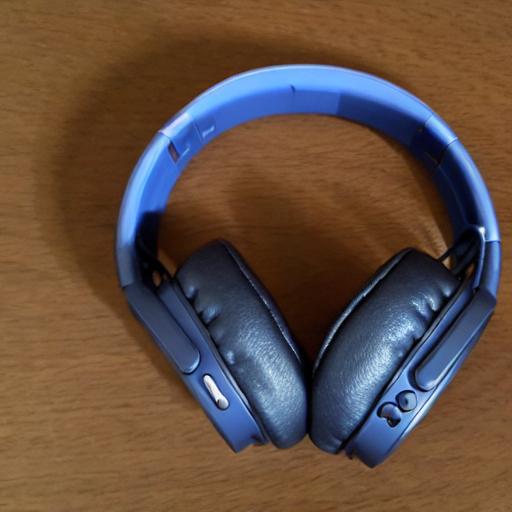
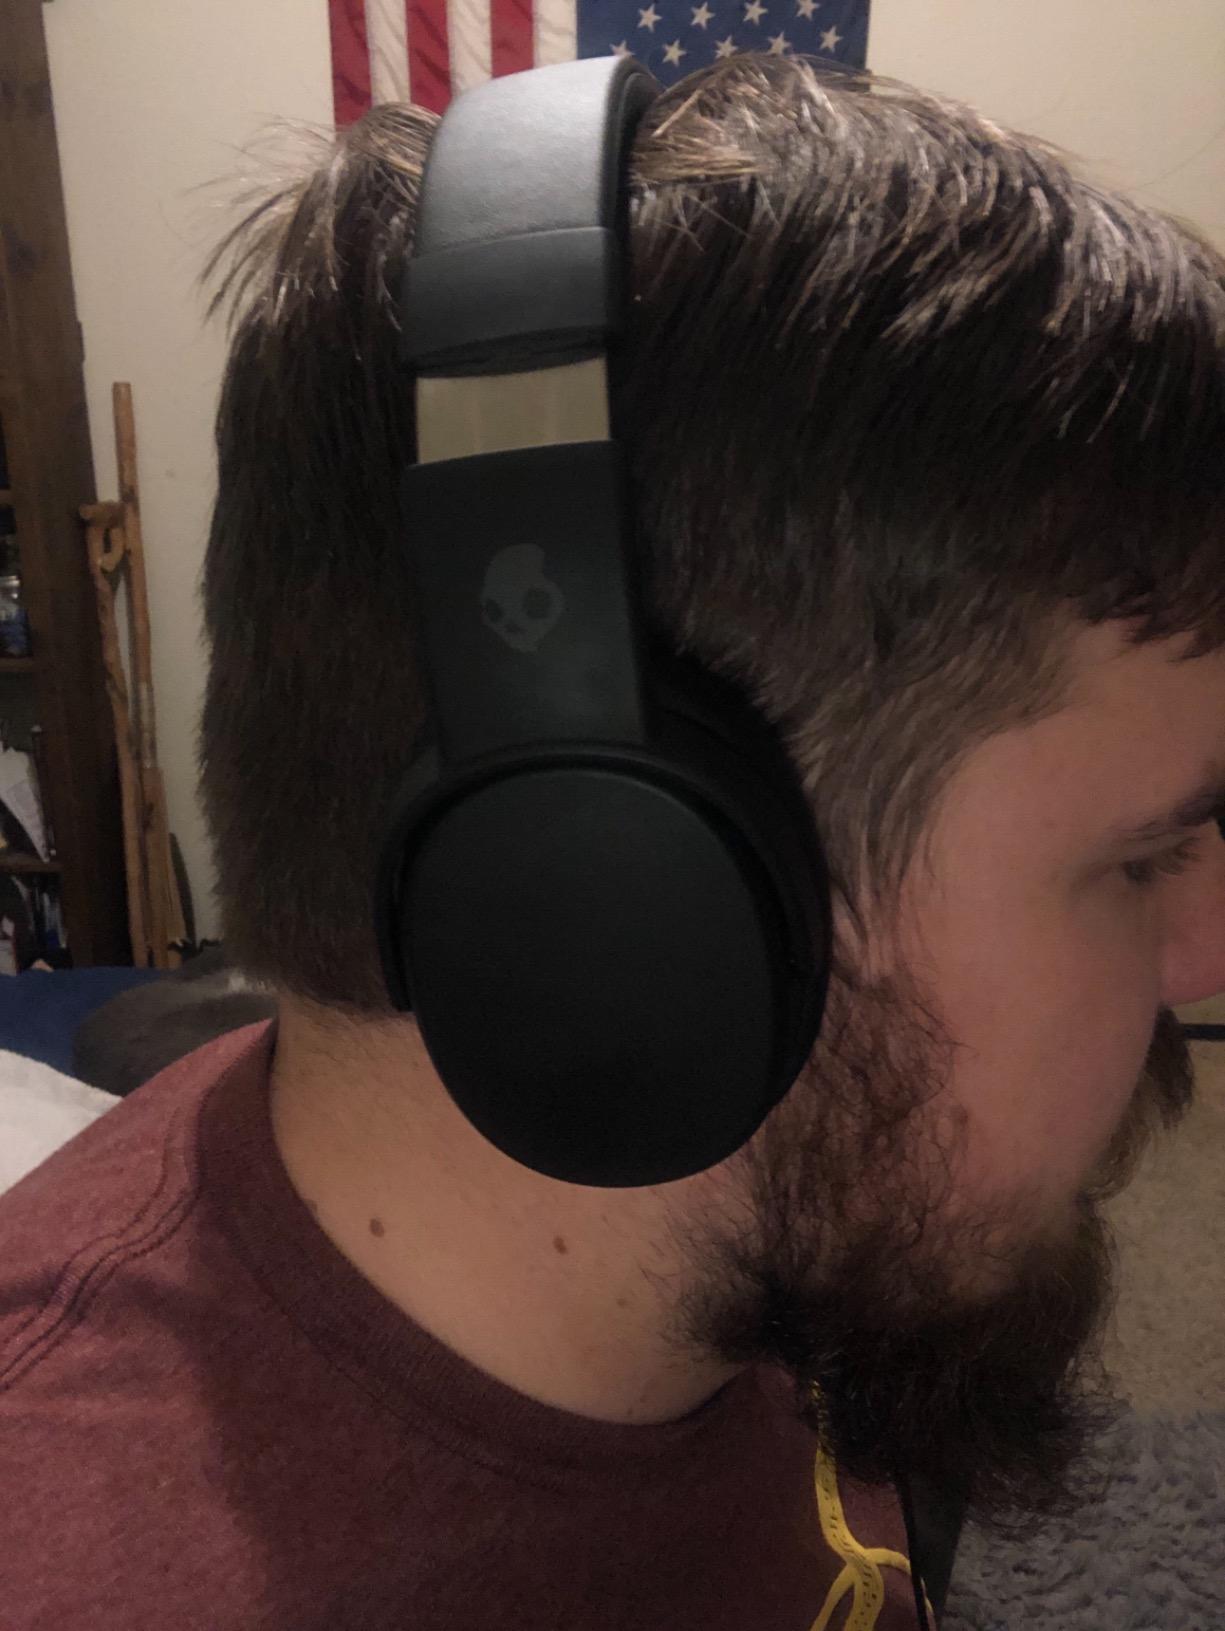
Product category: headphones
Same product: no